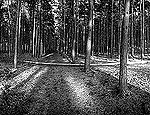
Label: forest